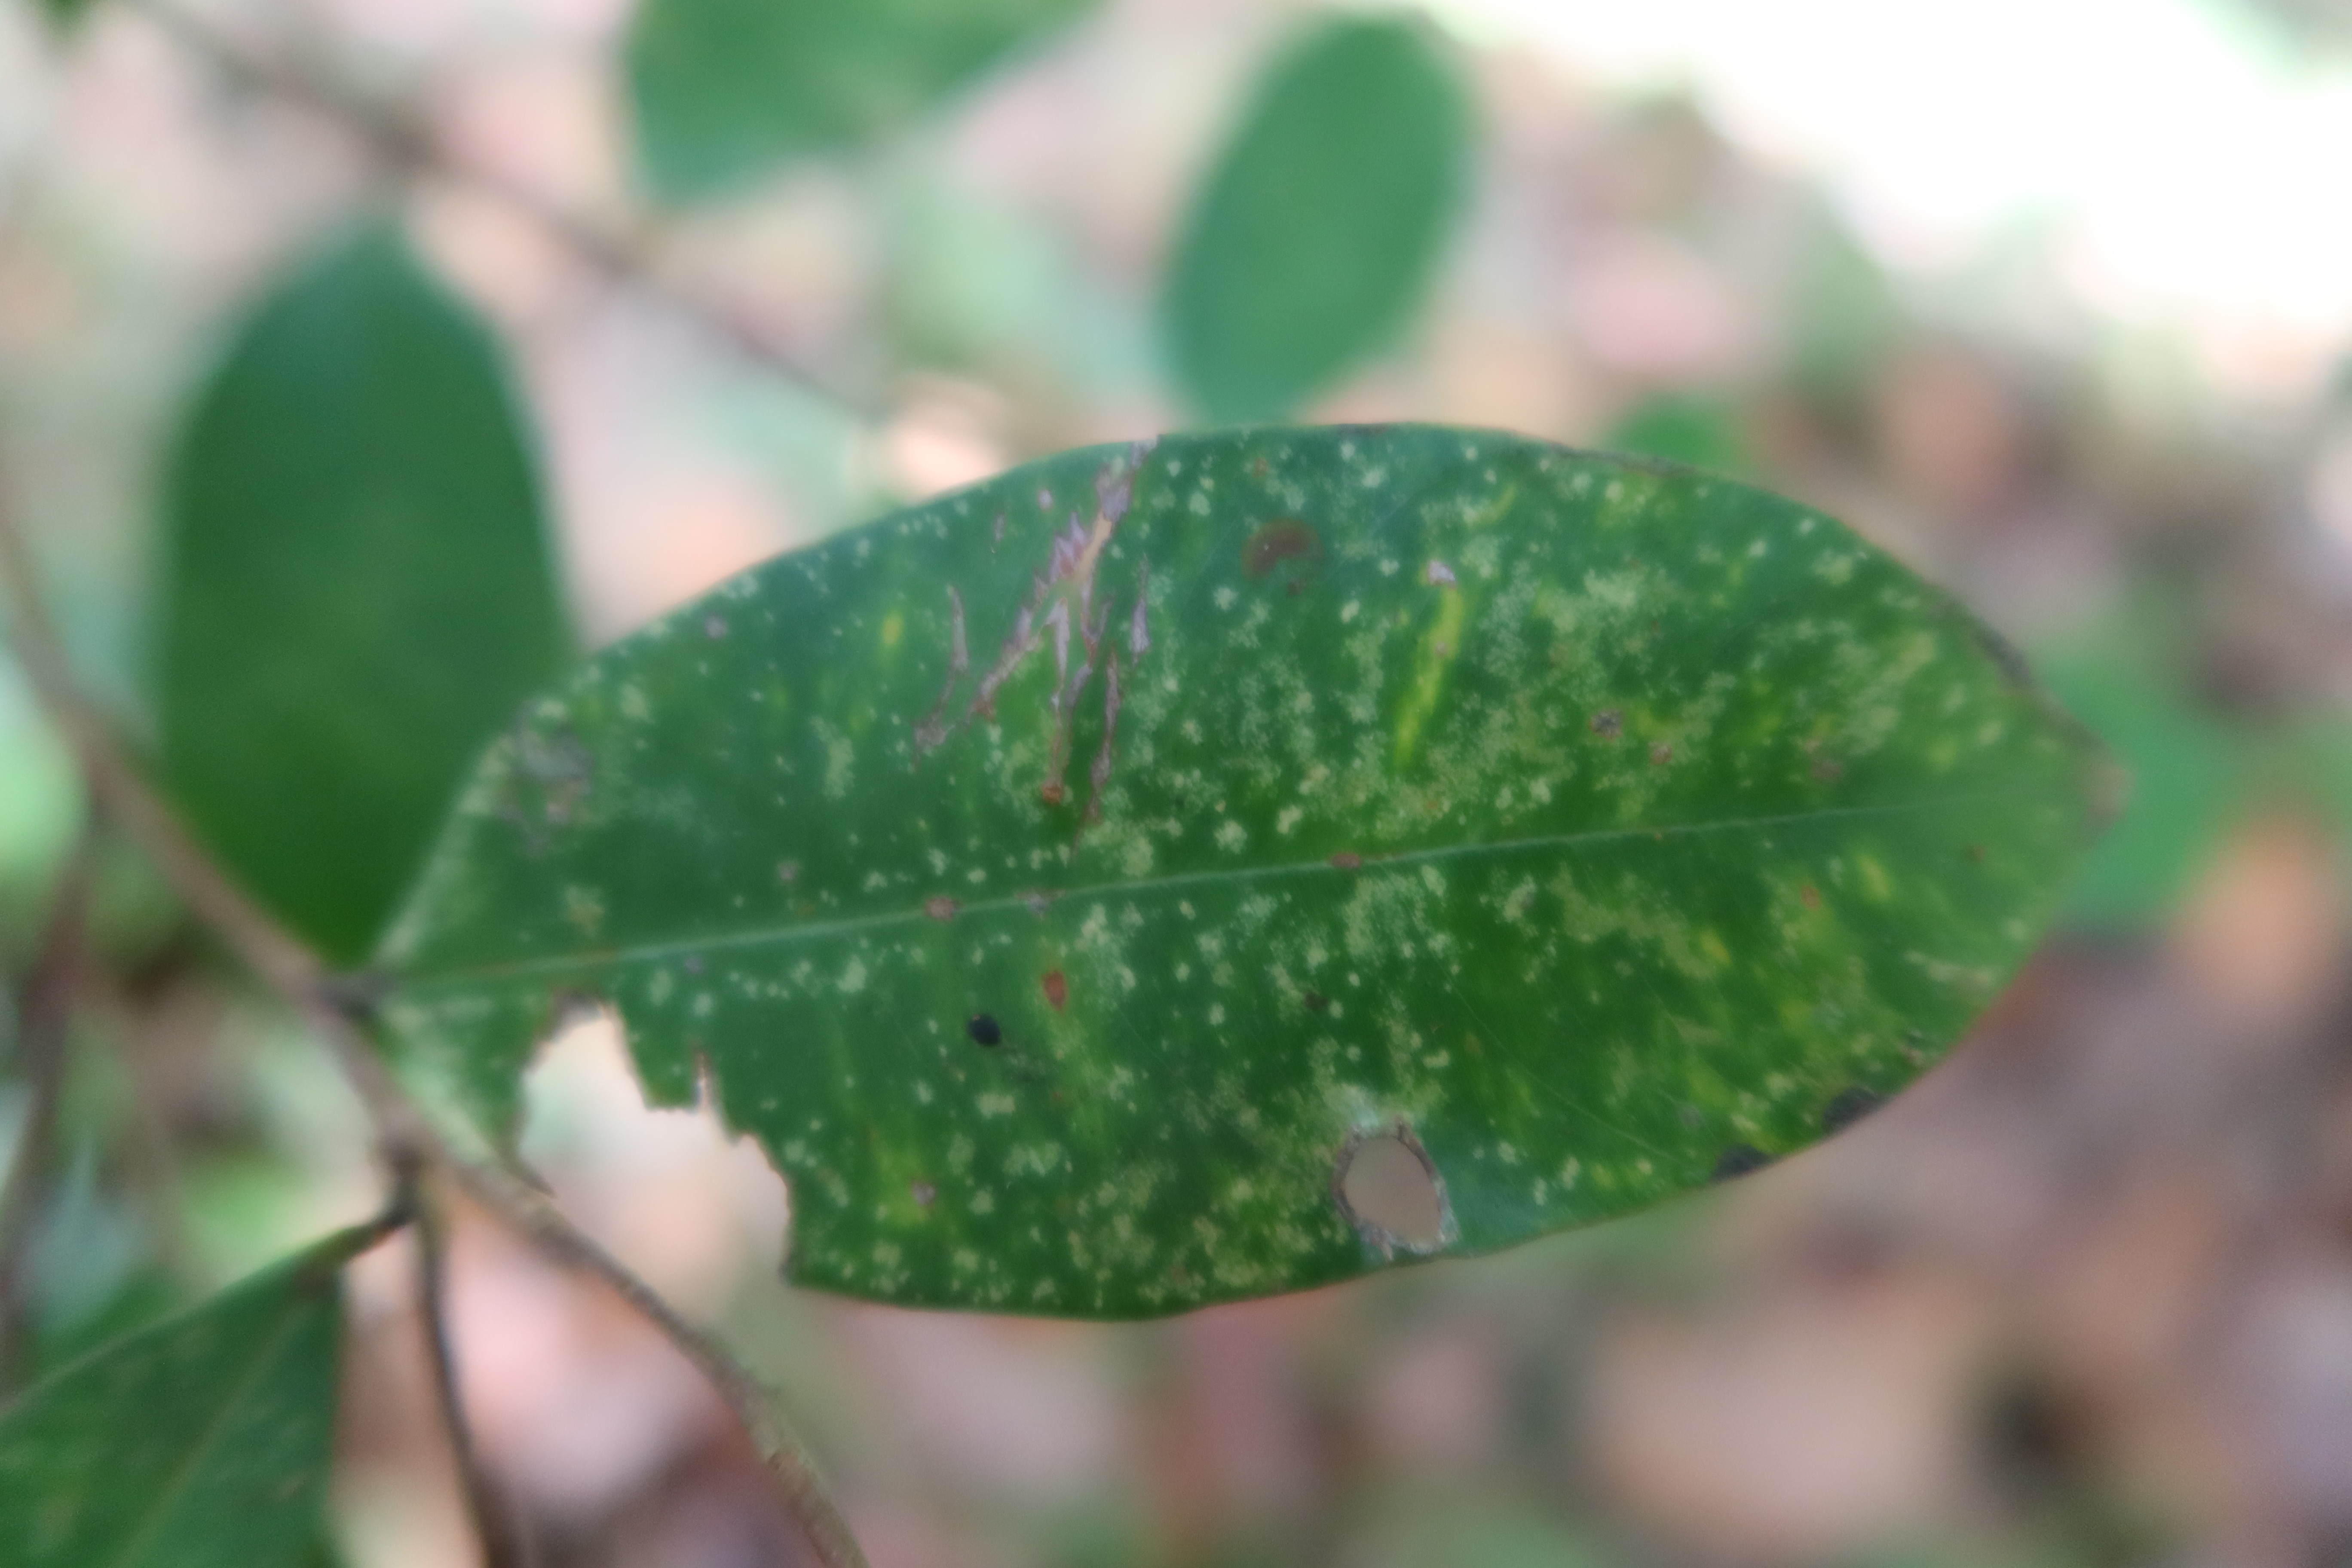
Label: Downy mildew